Emilie Bergbom

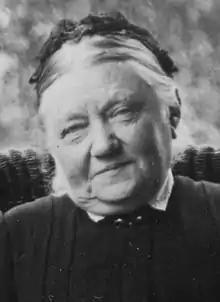
Emelie Bergbom

"Emilie" Sofia Bergbom (1834−1905) was a Finnish theater director. She was a supporter of the Fennoman movement.